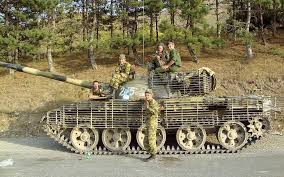
Label: T-62